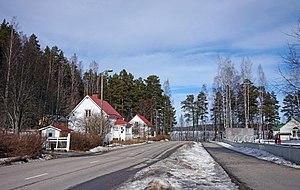
Muuratsalo est une île sur le lac Päijänne en Finlande. La partie nord de l'île fait partie de Jyväskylä et la partie sud de Muurame. Elle est située à 14 kilomètres au sud du centre-ville de Jyväskylä et à 5 kilomètres à l'est de Muurame. En 2018, l'île compte 800 habitants. La maison expérimentale de Muuratsalo d'Alvar Aalto est située sur l'île : il s'agit d'un des quatre bâtiments du musée Alvar Aalto.